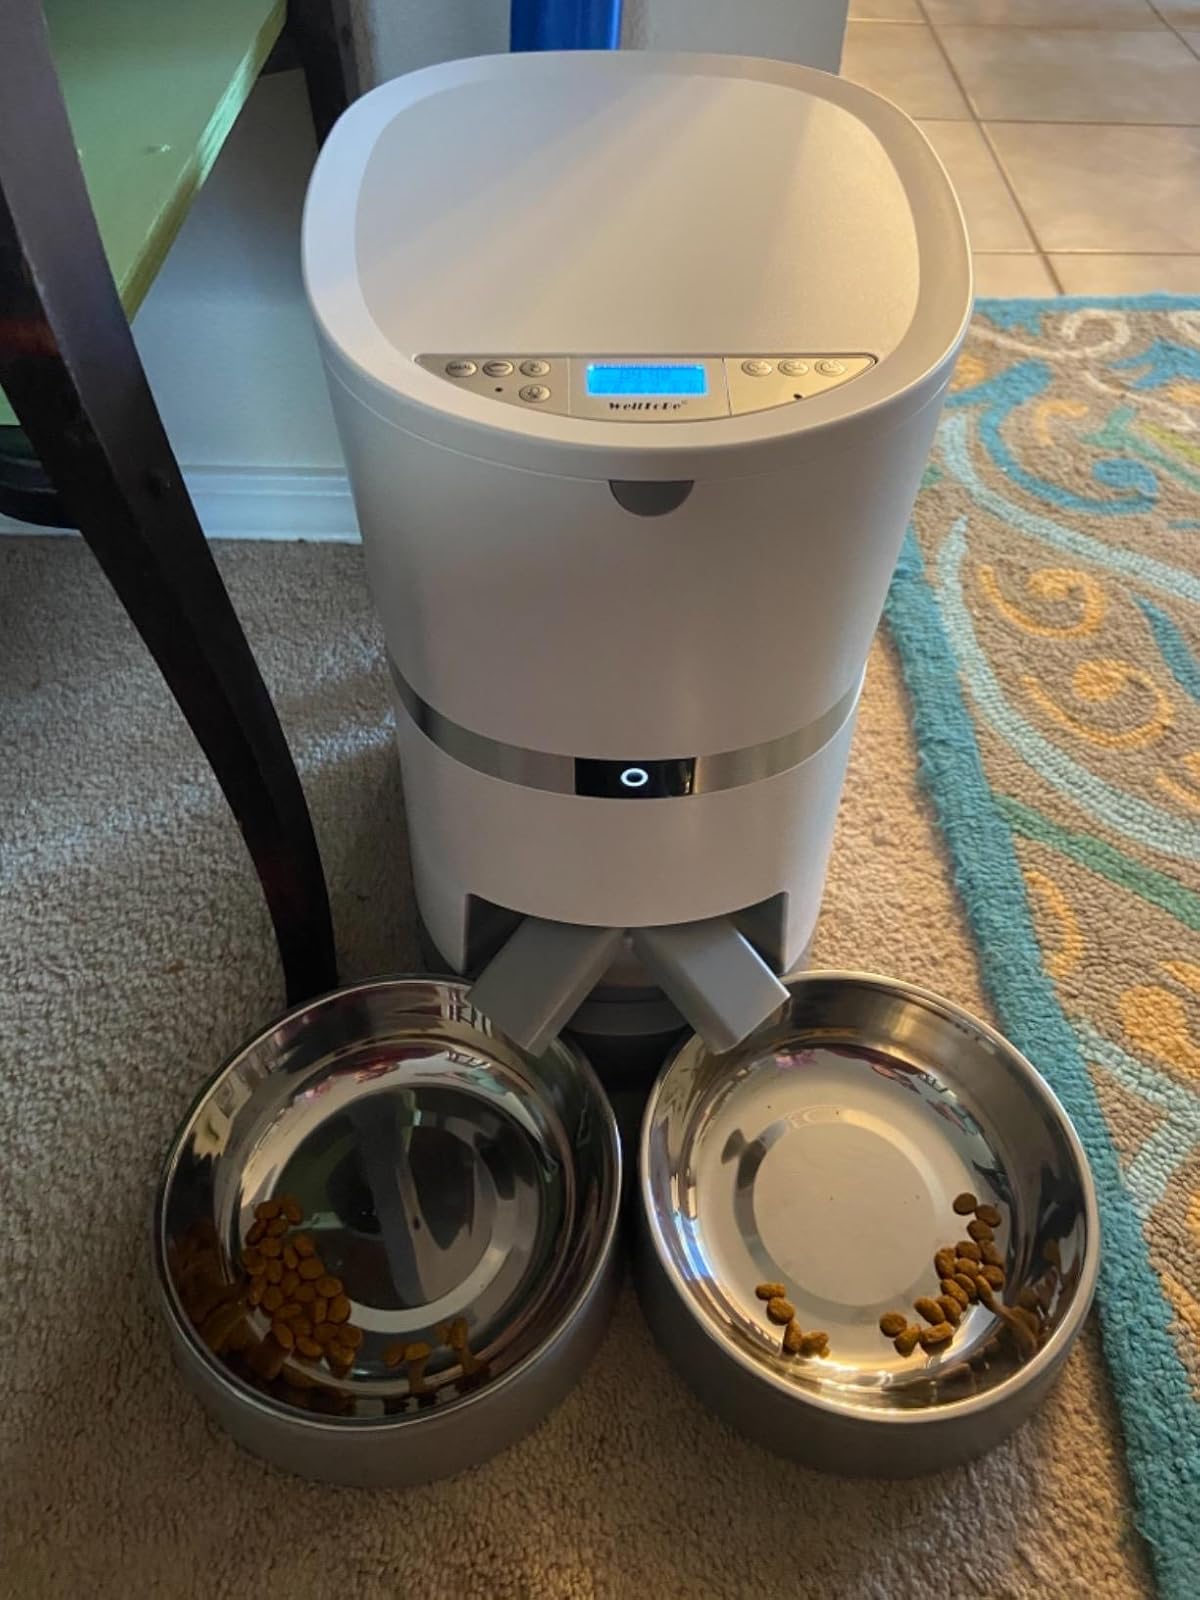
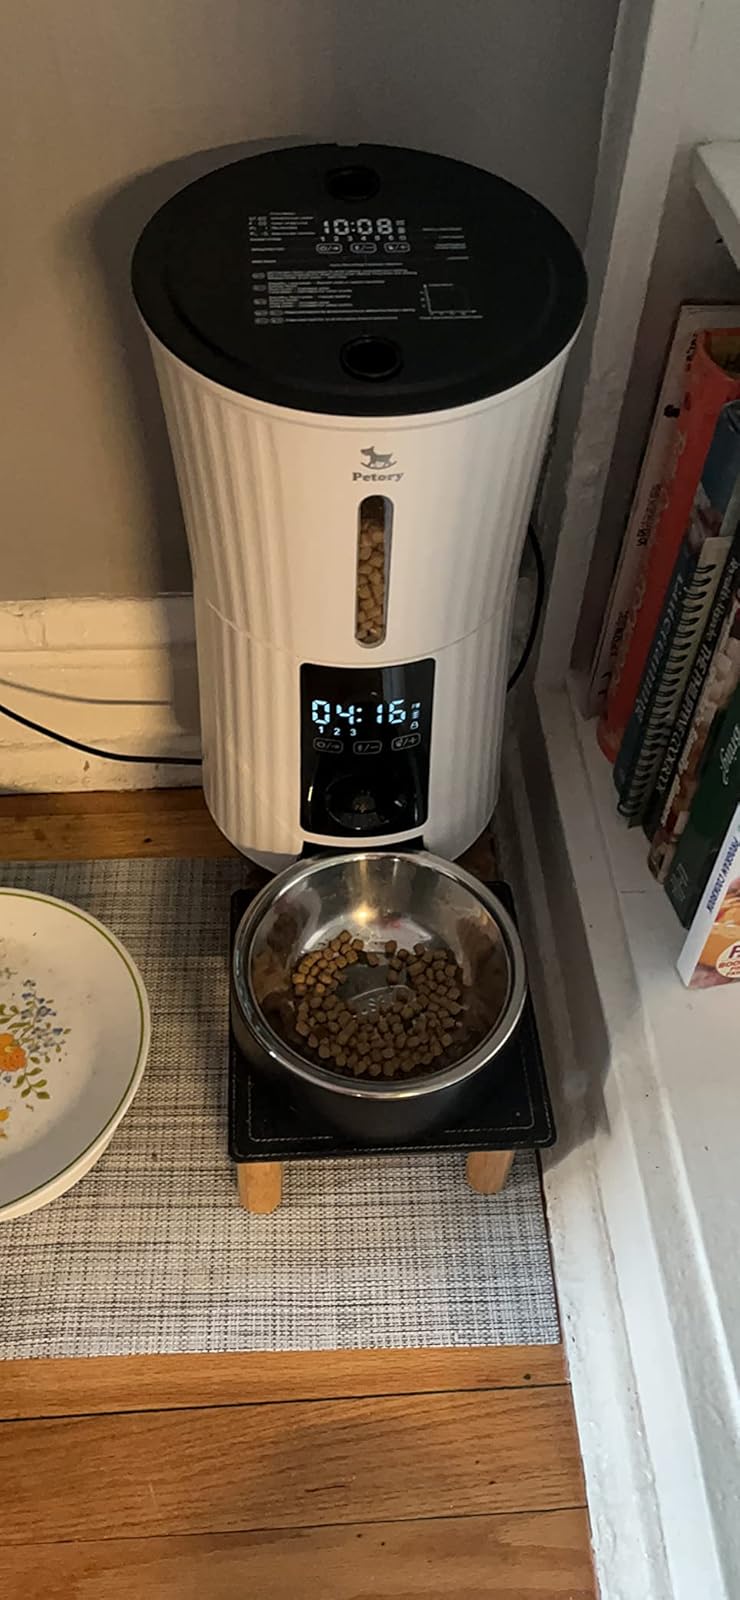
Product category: items_feeder
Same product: no